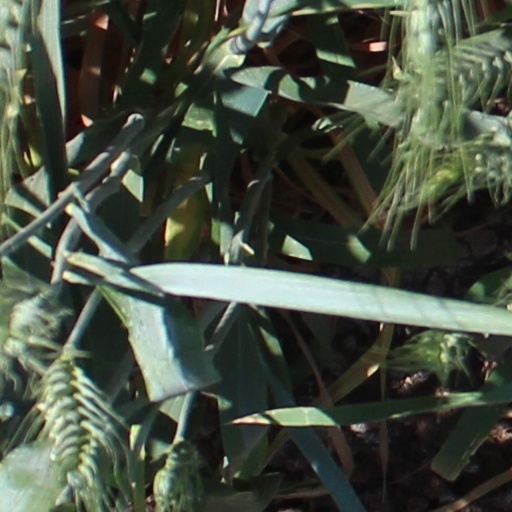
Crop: wheat